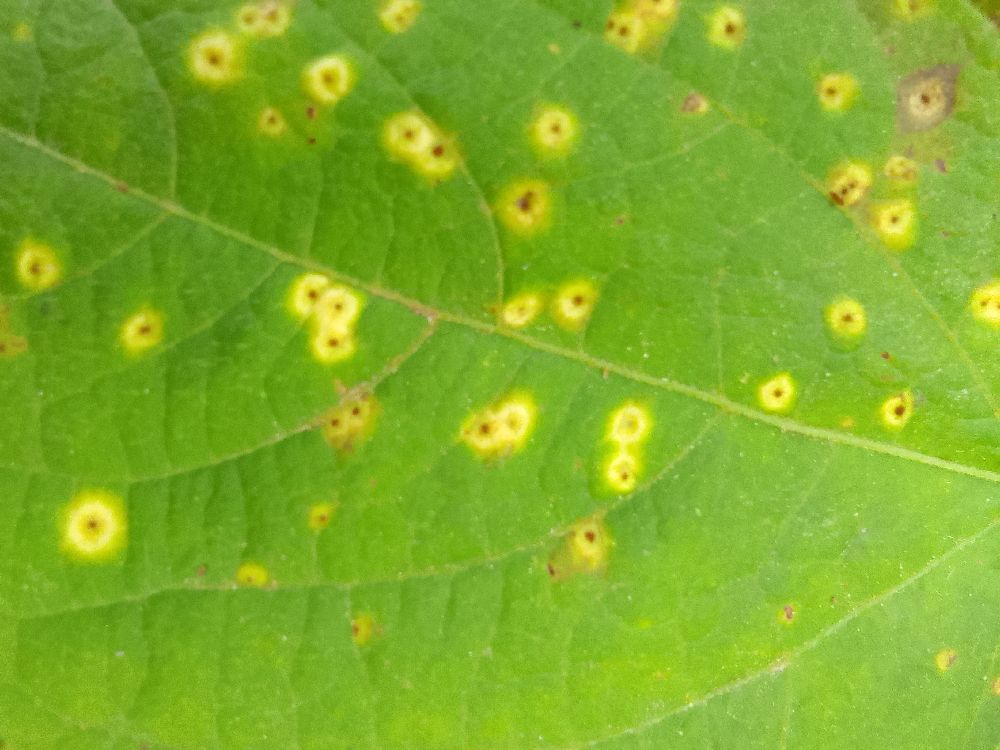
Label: rust